Metal gate

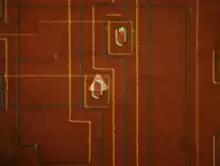
Aluminum alloying into silicon due to excessive aluminum annealing. The integrated circuit aluminum layer was removed via chemical etching to reveal this detail.

A metal gate, in the context of a lateral metal–oxide–semiconductor (MOS) stack, is the gate electrode separated by an oxide from the transistor's channel – the gate material is made from a metal. In most MOS transistors since about the mid-1970s, the "M" for metal has been replaced by polysilicon, but the name remained.